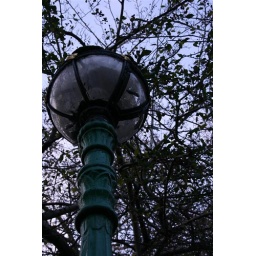
Broken street lamp in Merrion Square.